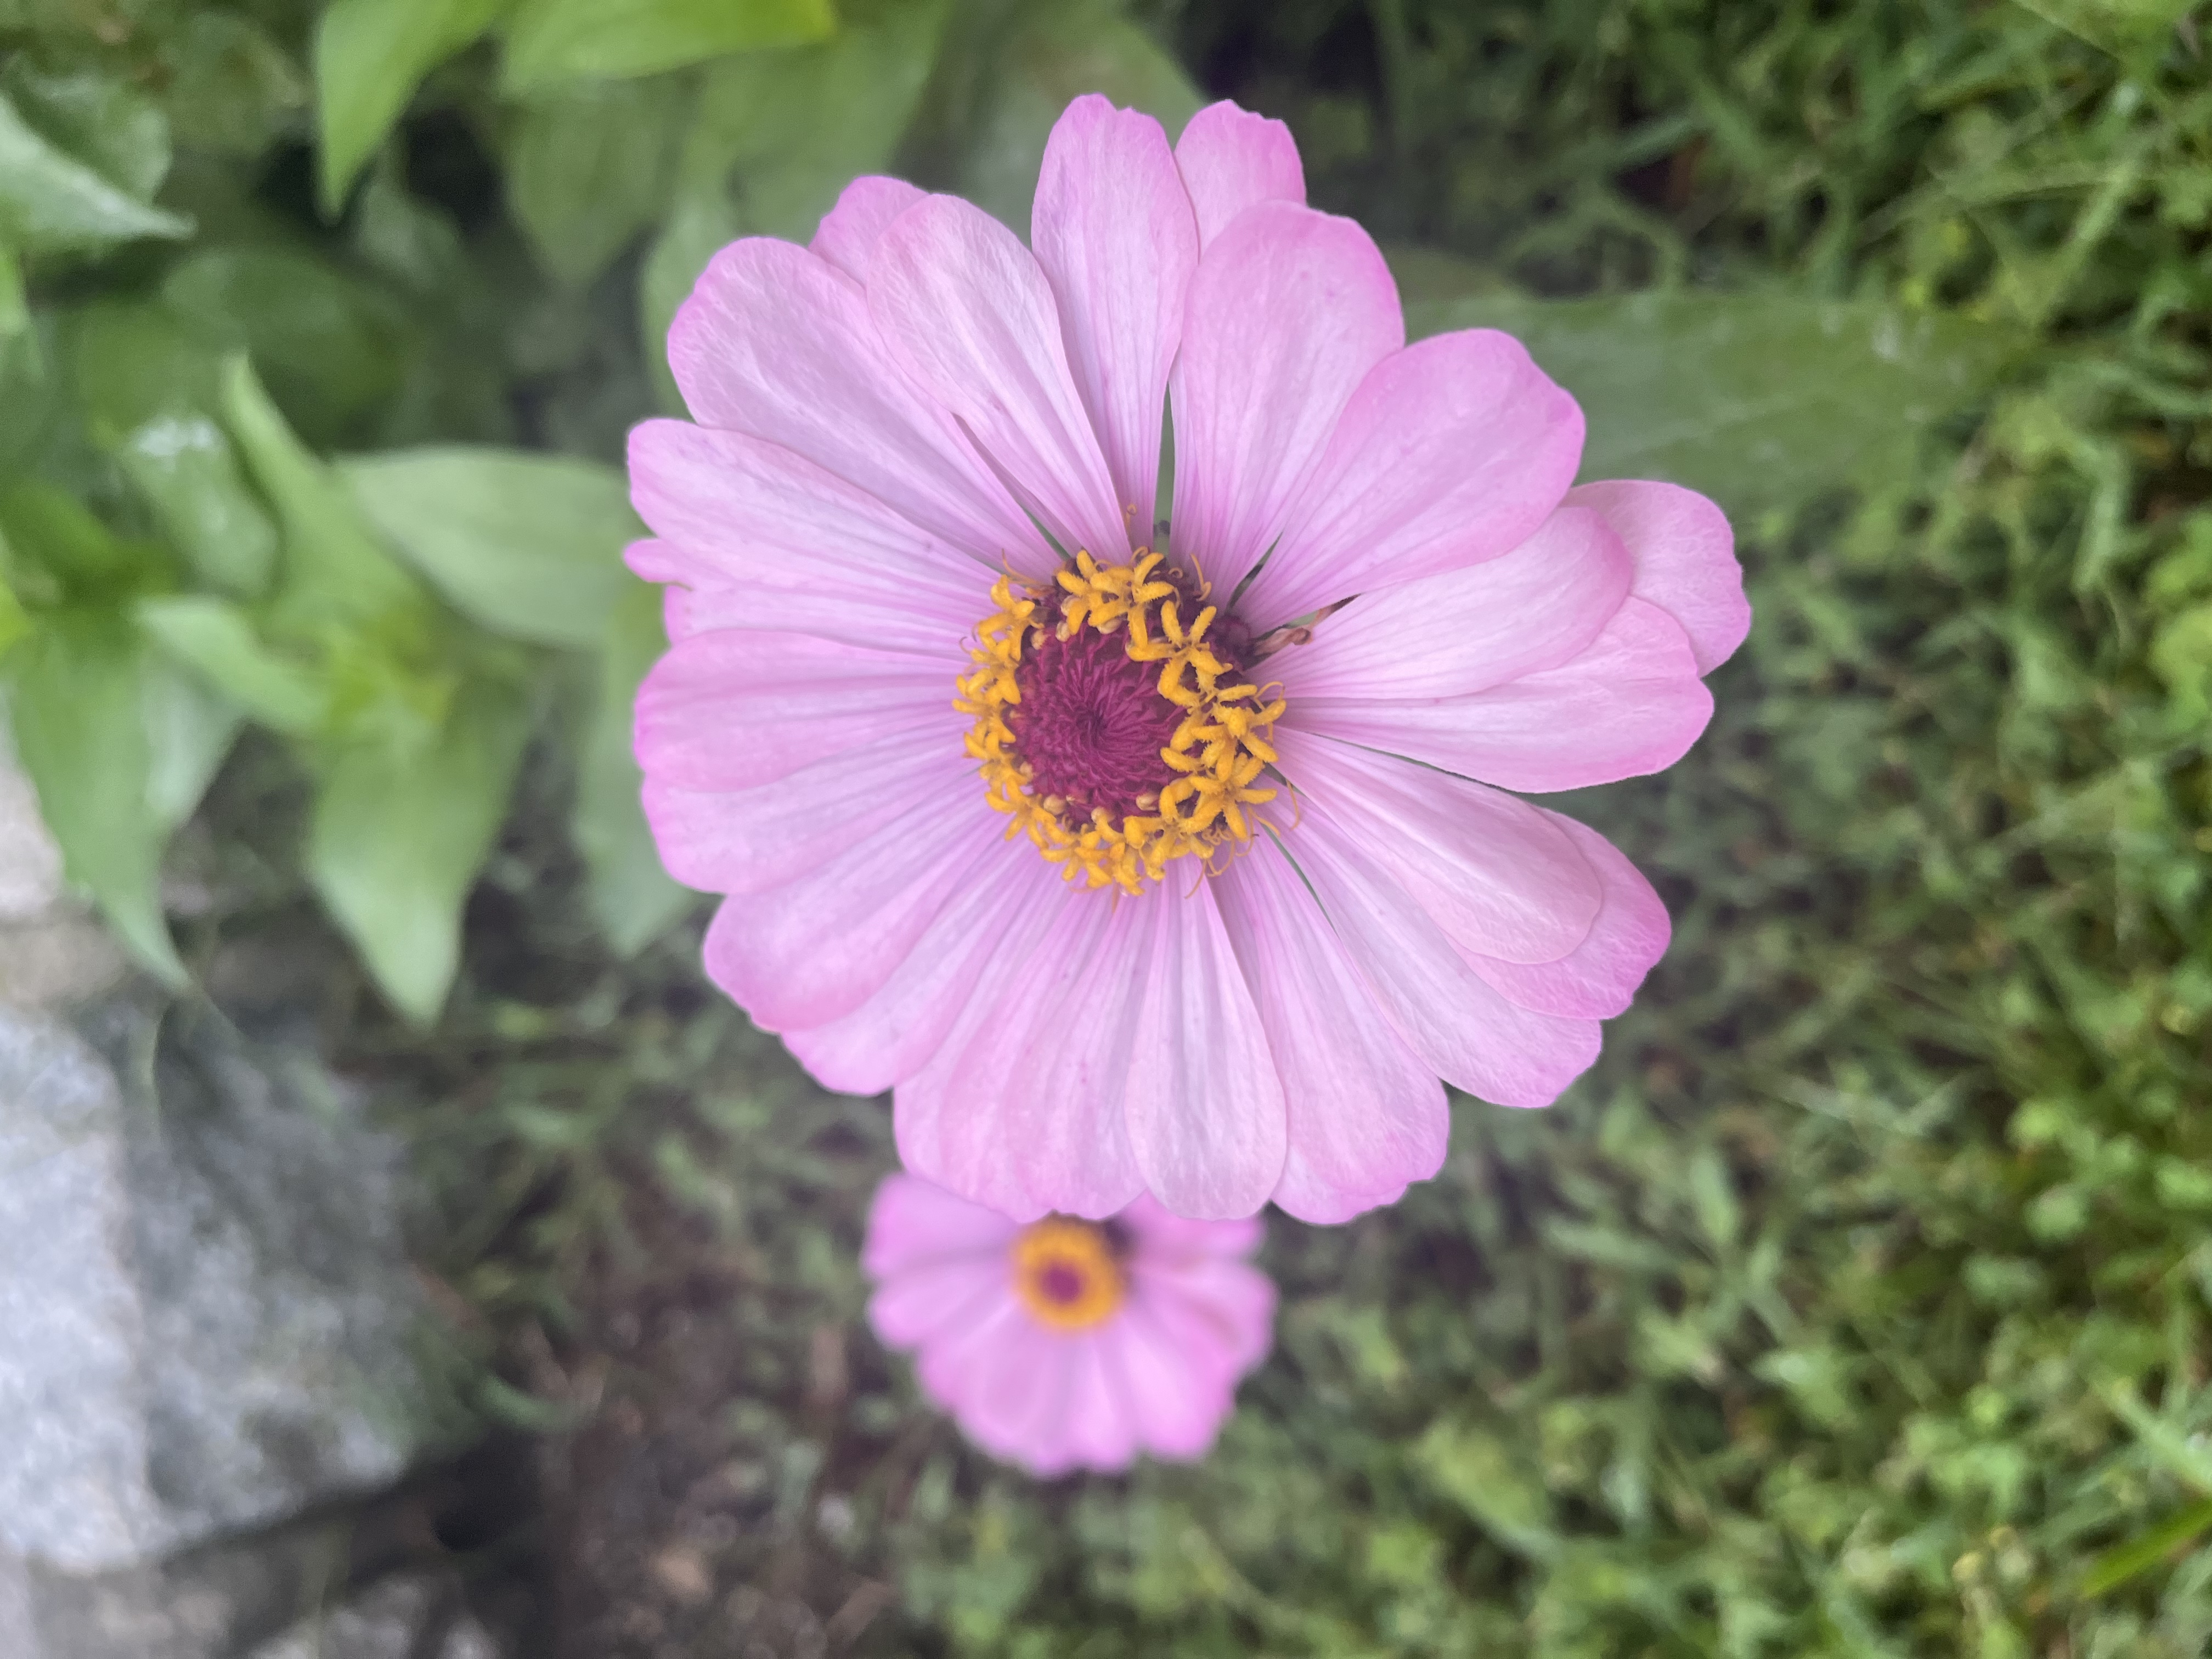
flowers, flower, plant, petal, grass, terrestrial plant, herbaceous plant, annual plant, flowering plant, magenta, pollen, daisy family, groundcover, cosmos, wildflower, macro photography, plant stem, Pedicel, road surface, soil, wood sorrel family